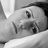
Emotion: sad